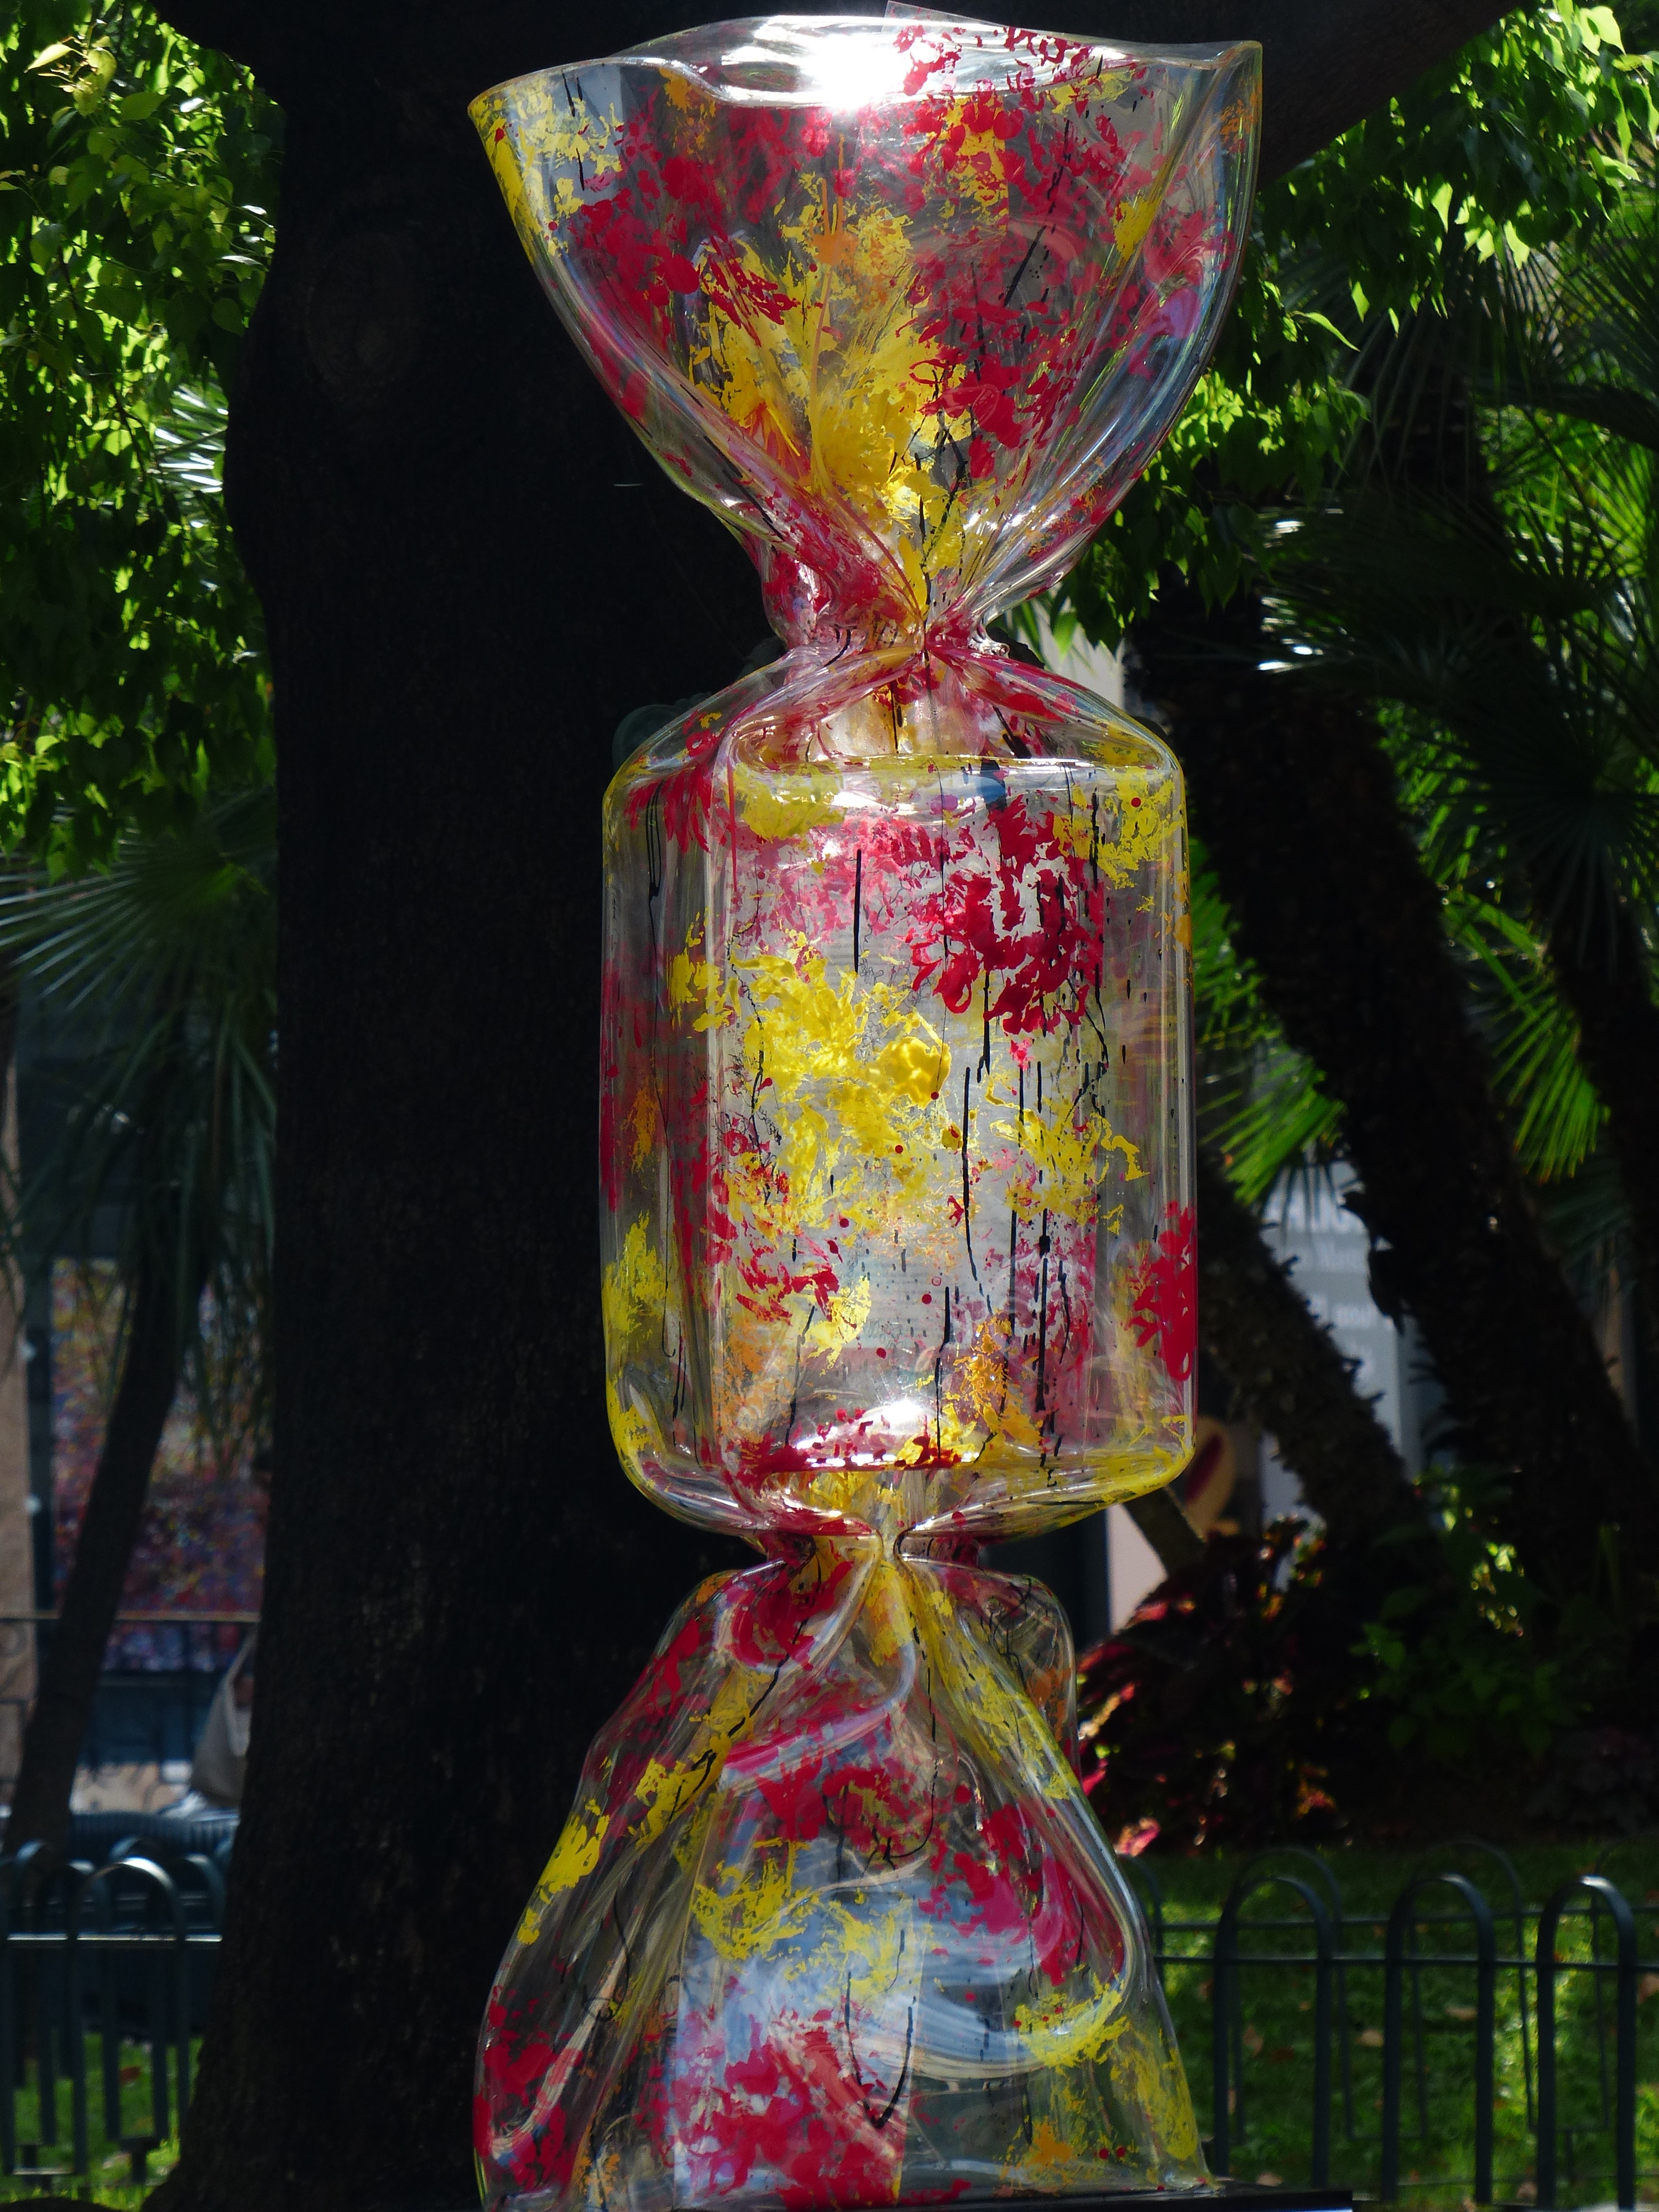
flower, colorful, lighting, artwork, sculpture, art, glasses, candy